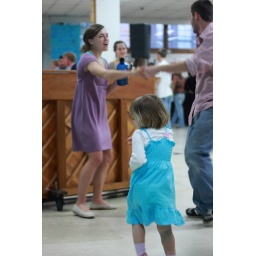
The little girl in blue was mimicking the dancing of the two in purple.